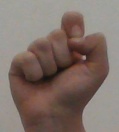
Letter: fa